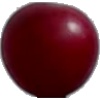
Label: Cherry Wax Red 1